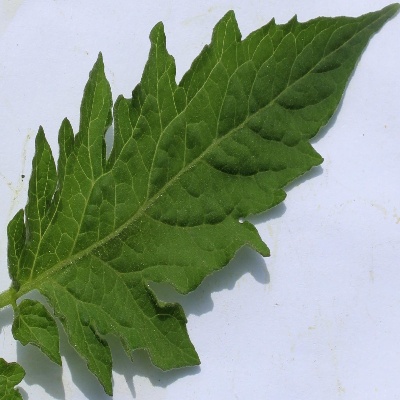
Crop: Tomato
Condition: healthy